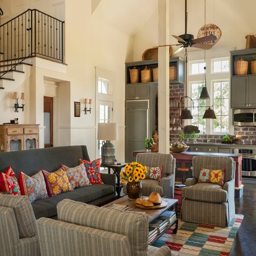
example of a country formal and open concept concrete floor living room design with beige walls